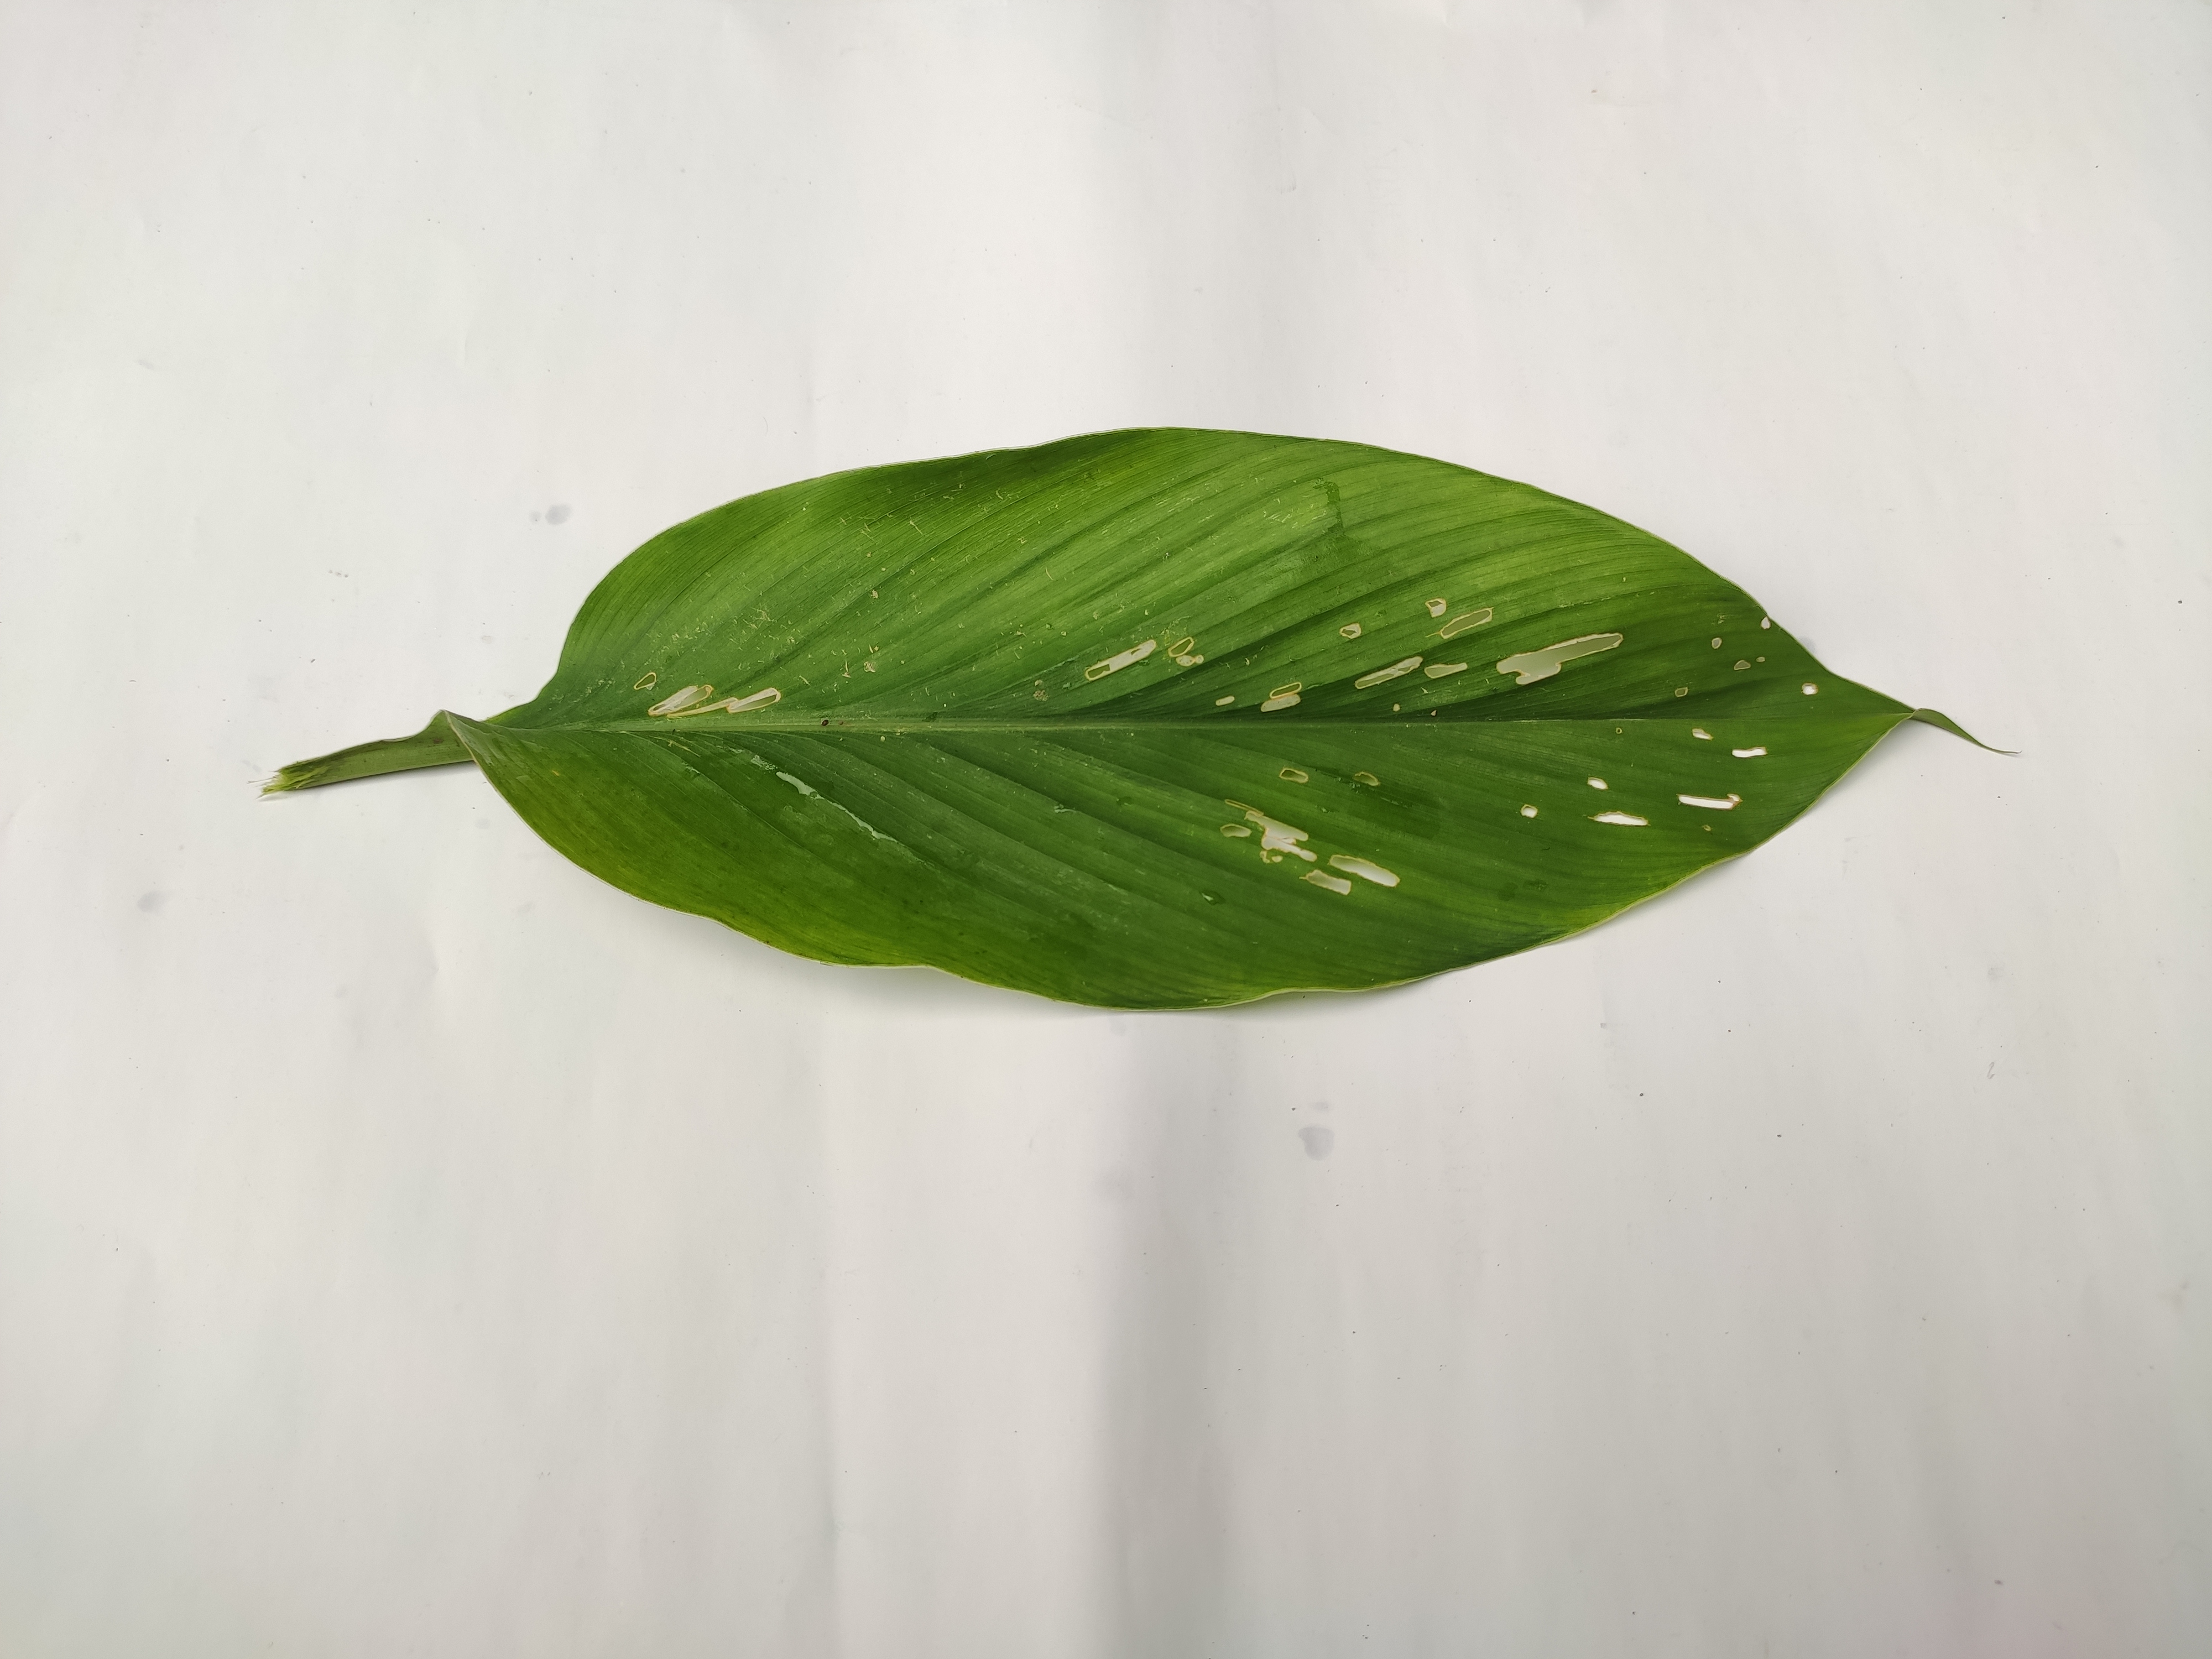
Label: Aphids_Disease